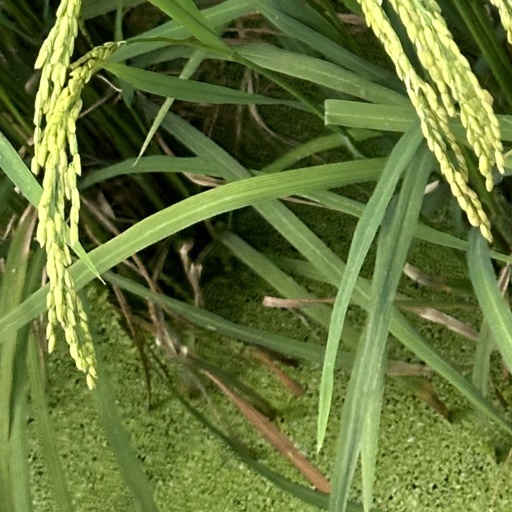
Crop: rice